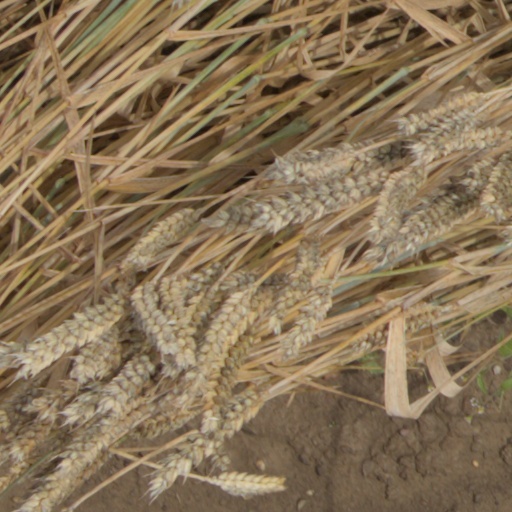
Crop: wheat